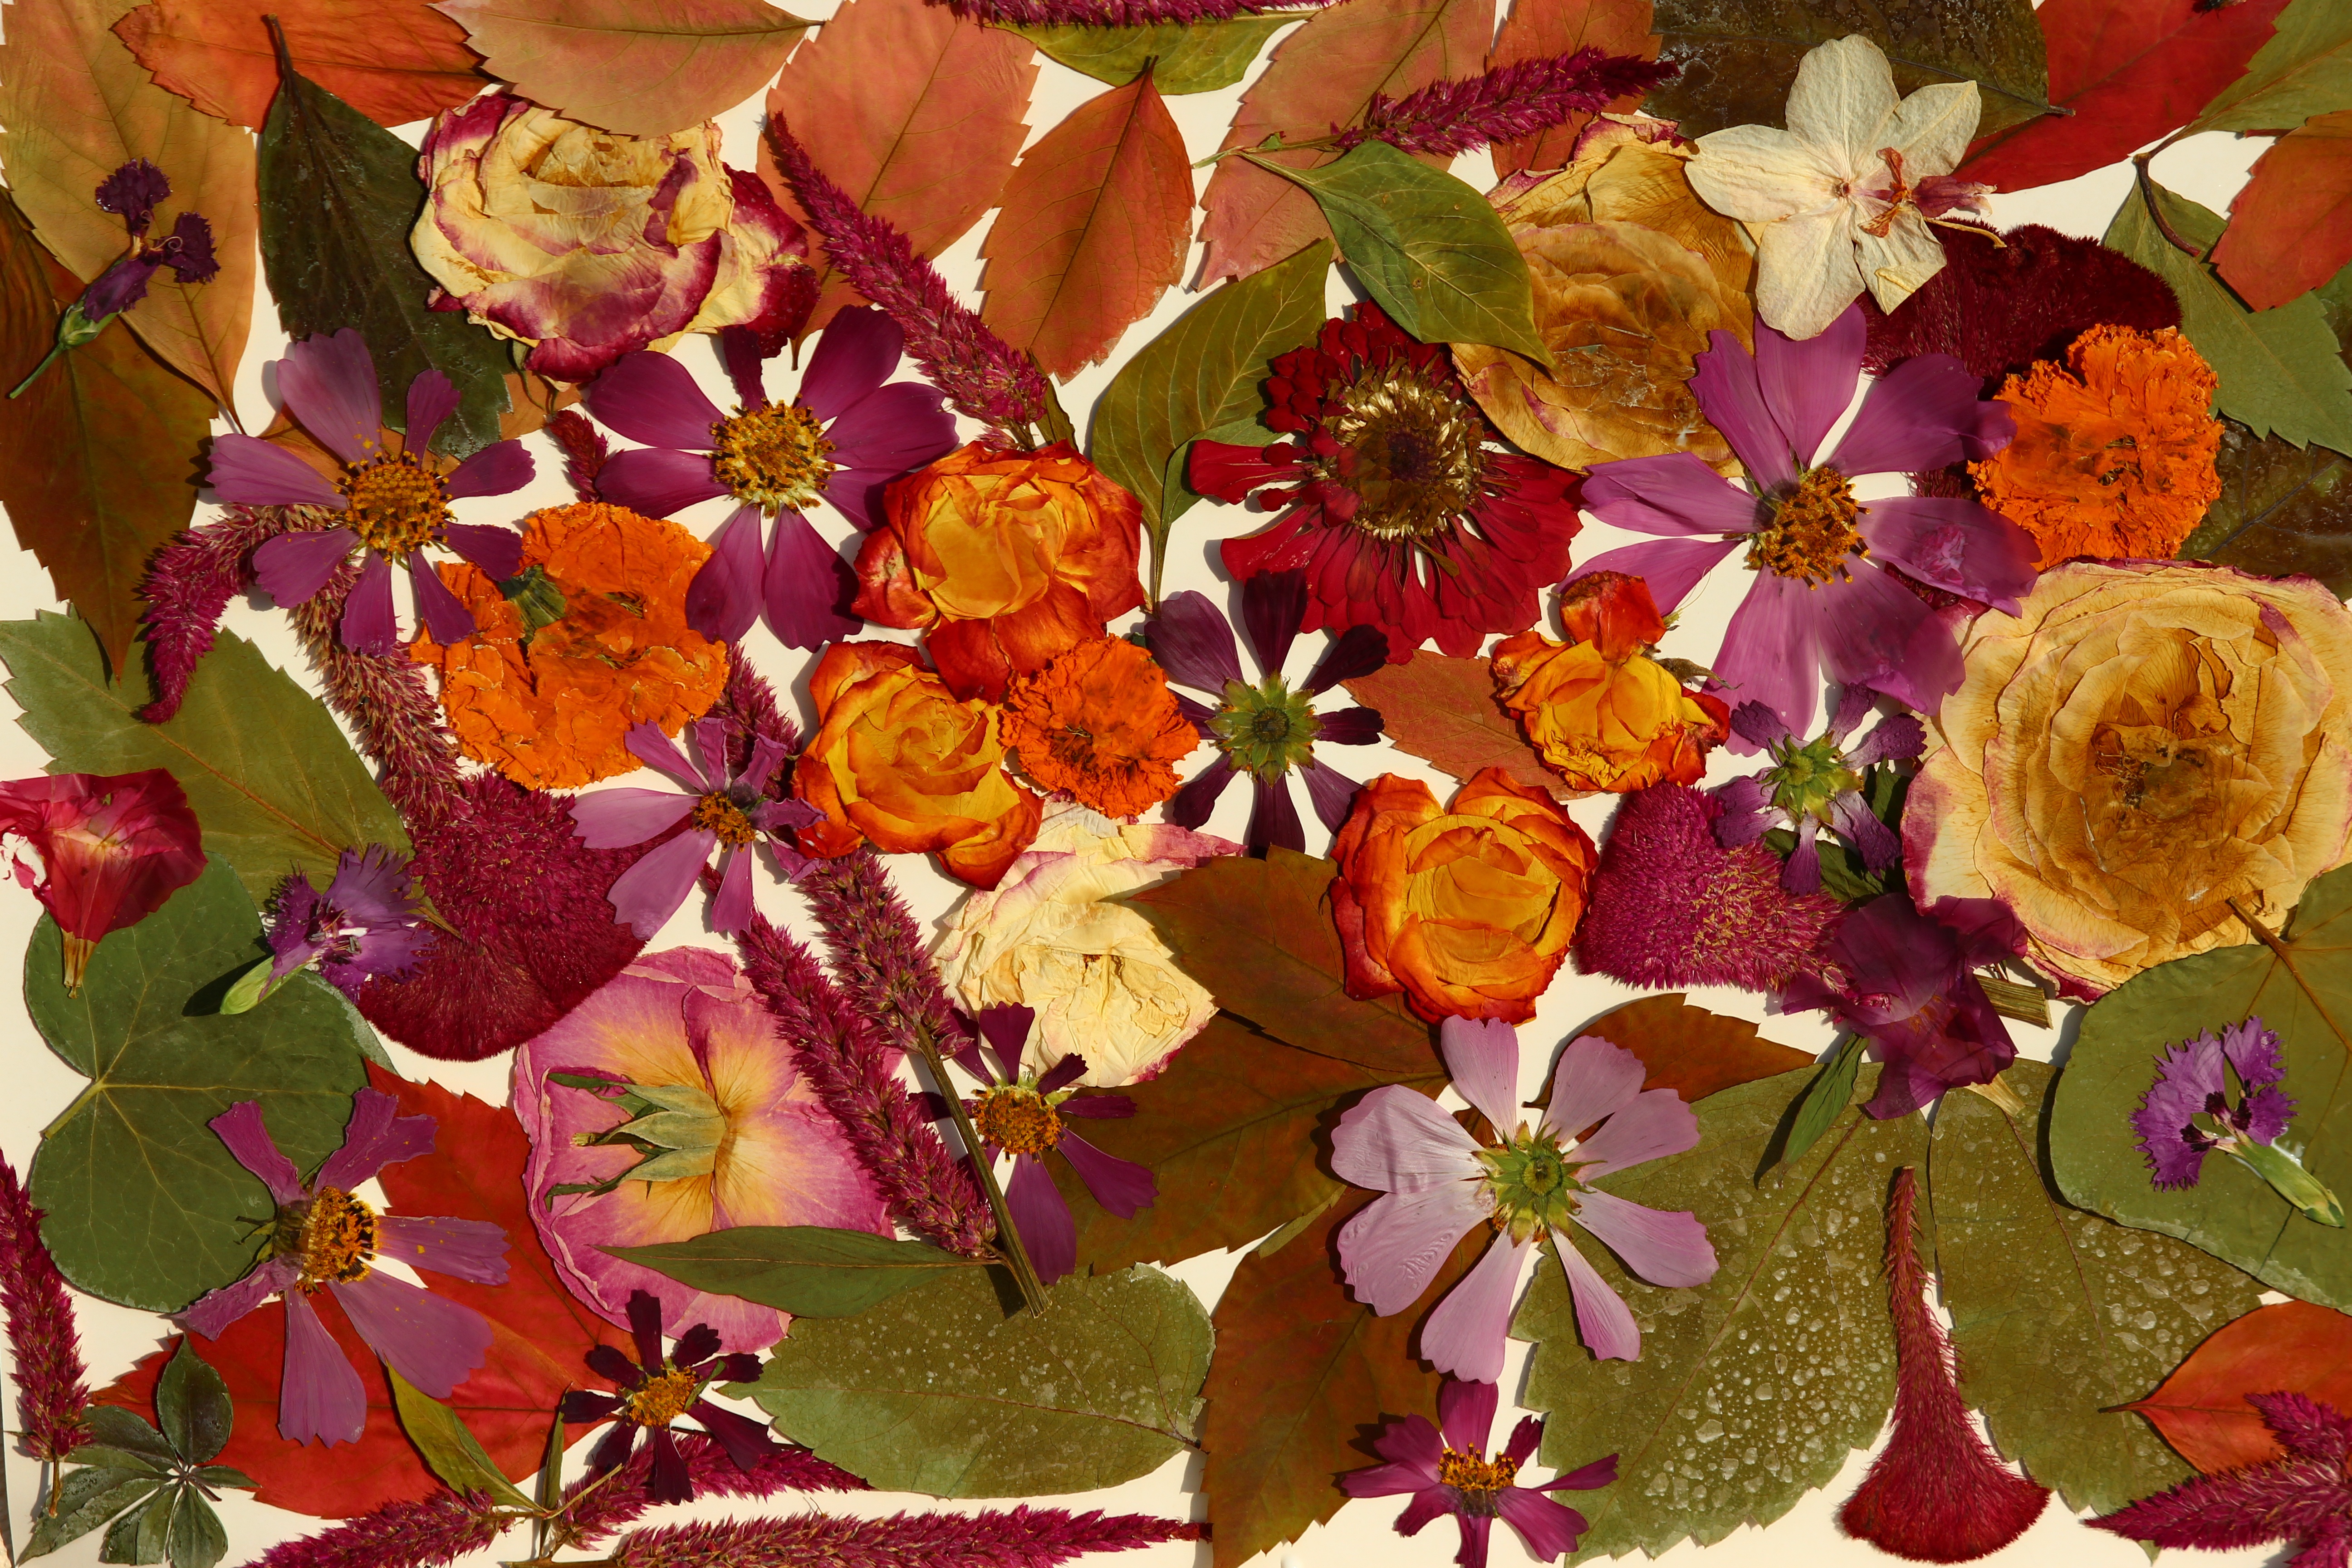
blossom, plant, leaf, flower, petal, color, autumn, botany, flora, season, wildflower, floristry, spring festival, table fall, the leaves are, flowering plant, floral design, annual plant, land plant, flower arranging